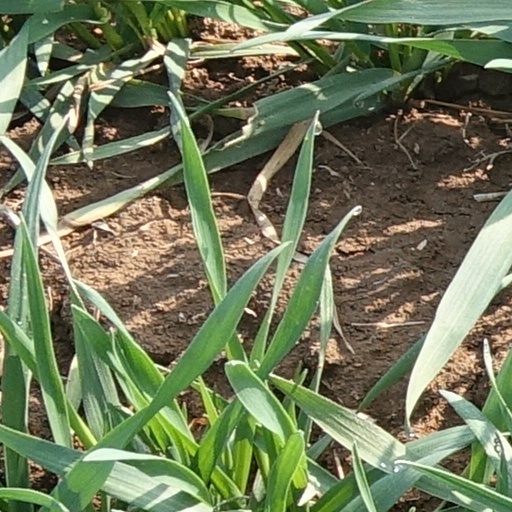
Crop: wheat